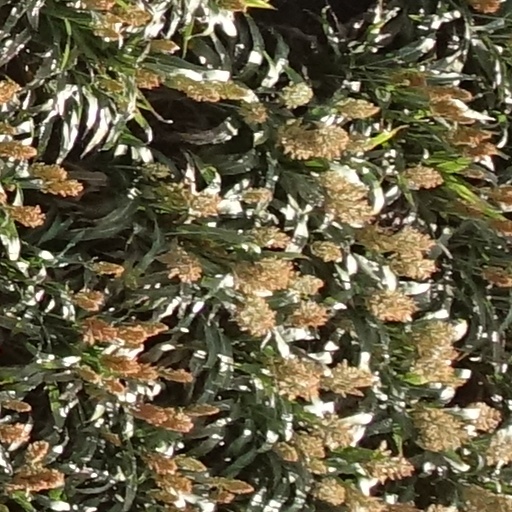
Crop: sorghum